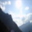
Label: mountain